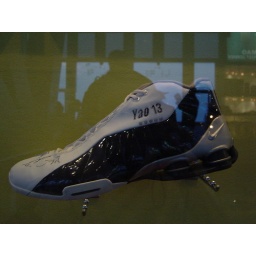
Yao's shoes in observatory desk of Jin Mao